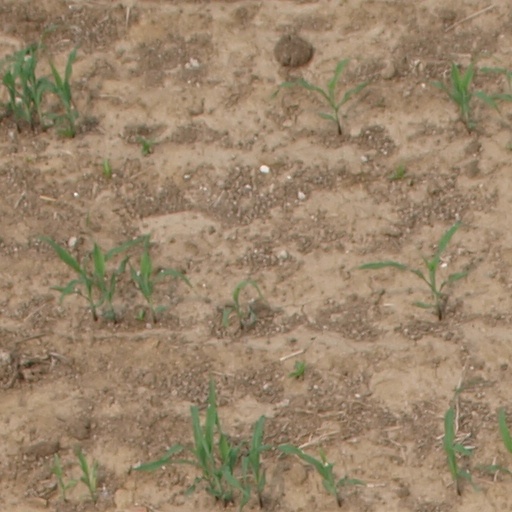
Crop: maize; corn